Dugald Campbell Patterson

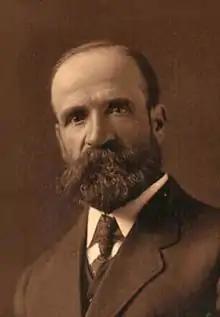
Patterson, c. 1912

Dugald Campbell Patterson Sr., (January 2, 1860 – June 25, 1931) is recognized in Vancouver, Burnaby, and New Westminster, British Columbia as a significant pioneer. He arrived in Canada on July 1, 1884 and engaged in the building trade while living in Victoria. In 1894 he moved to Burnaby where he acquired a five-acre parcel of land which today forms the north east section of Central Park. Patterson worked as an engineer for Armstrong Morrison & Balfour and later became foreman boilermaker for the Vancouver Engineering Works. He founded Vulcan Iron Works of New Westminster in 1903, was the first postmaster of the Edmonds district in 1909 and was a member of the New Westminster Board of Trade in 1911. He was elected a Burnaby school trustee in 1912, was a director of the British Columbia Electric and Water Heat Company and owned and operated a real estate business where he purchased and developed properties as far away as Barkerville. He also founded and operated an insurance company for many years. Patterson Avenue, which he originally cleared as a trail, and Patterson station, where he built the original interurban stop along the British Columbia Electric Railway, are named for the family.